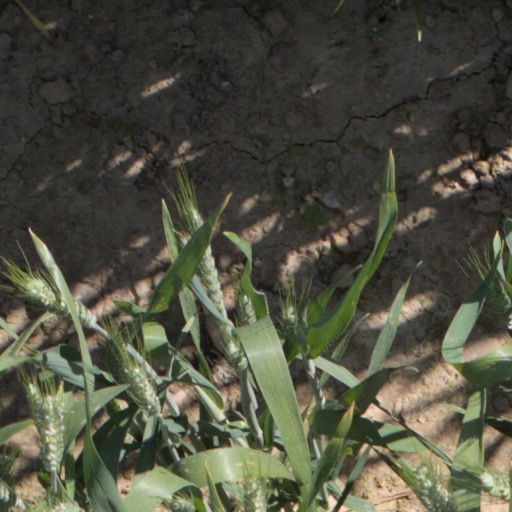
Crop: wheat